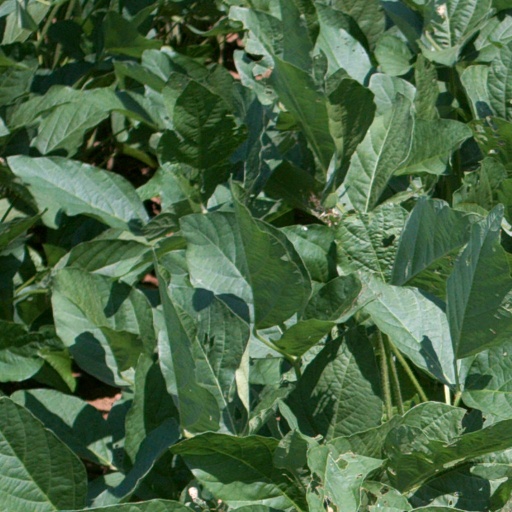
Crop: soybean